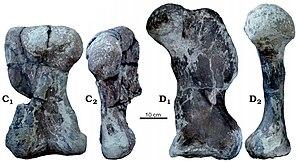
Lisowicia est un genre éteint de très grands thérapsides dicynodontes, avant vécu au Trias supérieur, il y a environ 210 et 205 millions d'années dans ce qui est aujourd'hui la Pologne, et dont une seule espèce est connue : Lisowicia bojani.